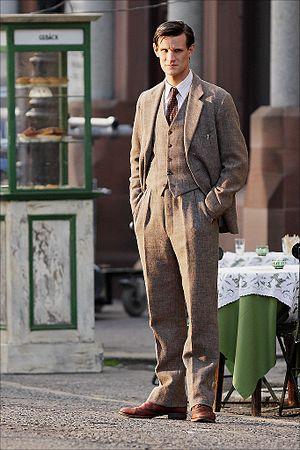
Christopher et Heinz est un téléfilm britannique, réalisé par Geoffrey Sax et écrit par Kevin Elyot, diffusé en 2011. Le scénario est basé sur l'ouvrage biographique de Christopher Isherwood, Christopher et son monde, qui relate sa vie à Berlin en 1930. Le rôle principal, celui d'Isherwood, est tenu par Matt Smith ; le reste du casting se compose notamment de Toby Jones, Douglas Booth, Imogen Poots et Iddo Goldberg.